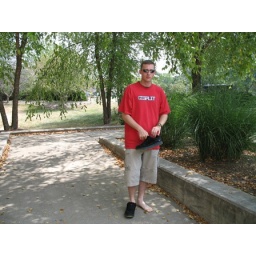
Had a rock in his shoe